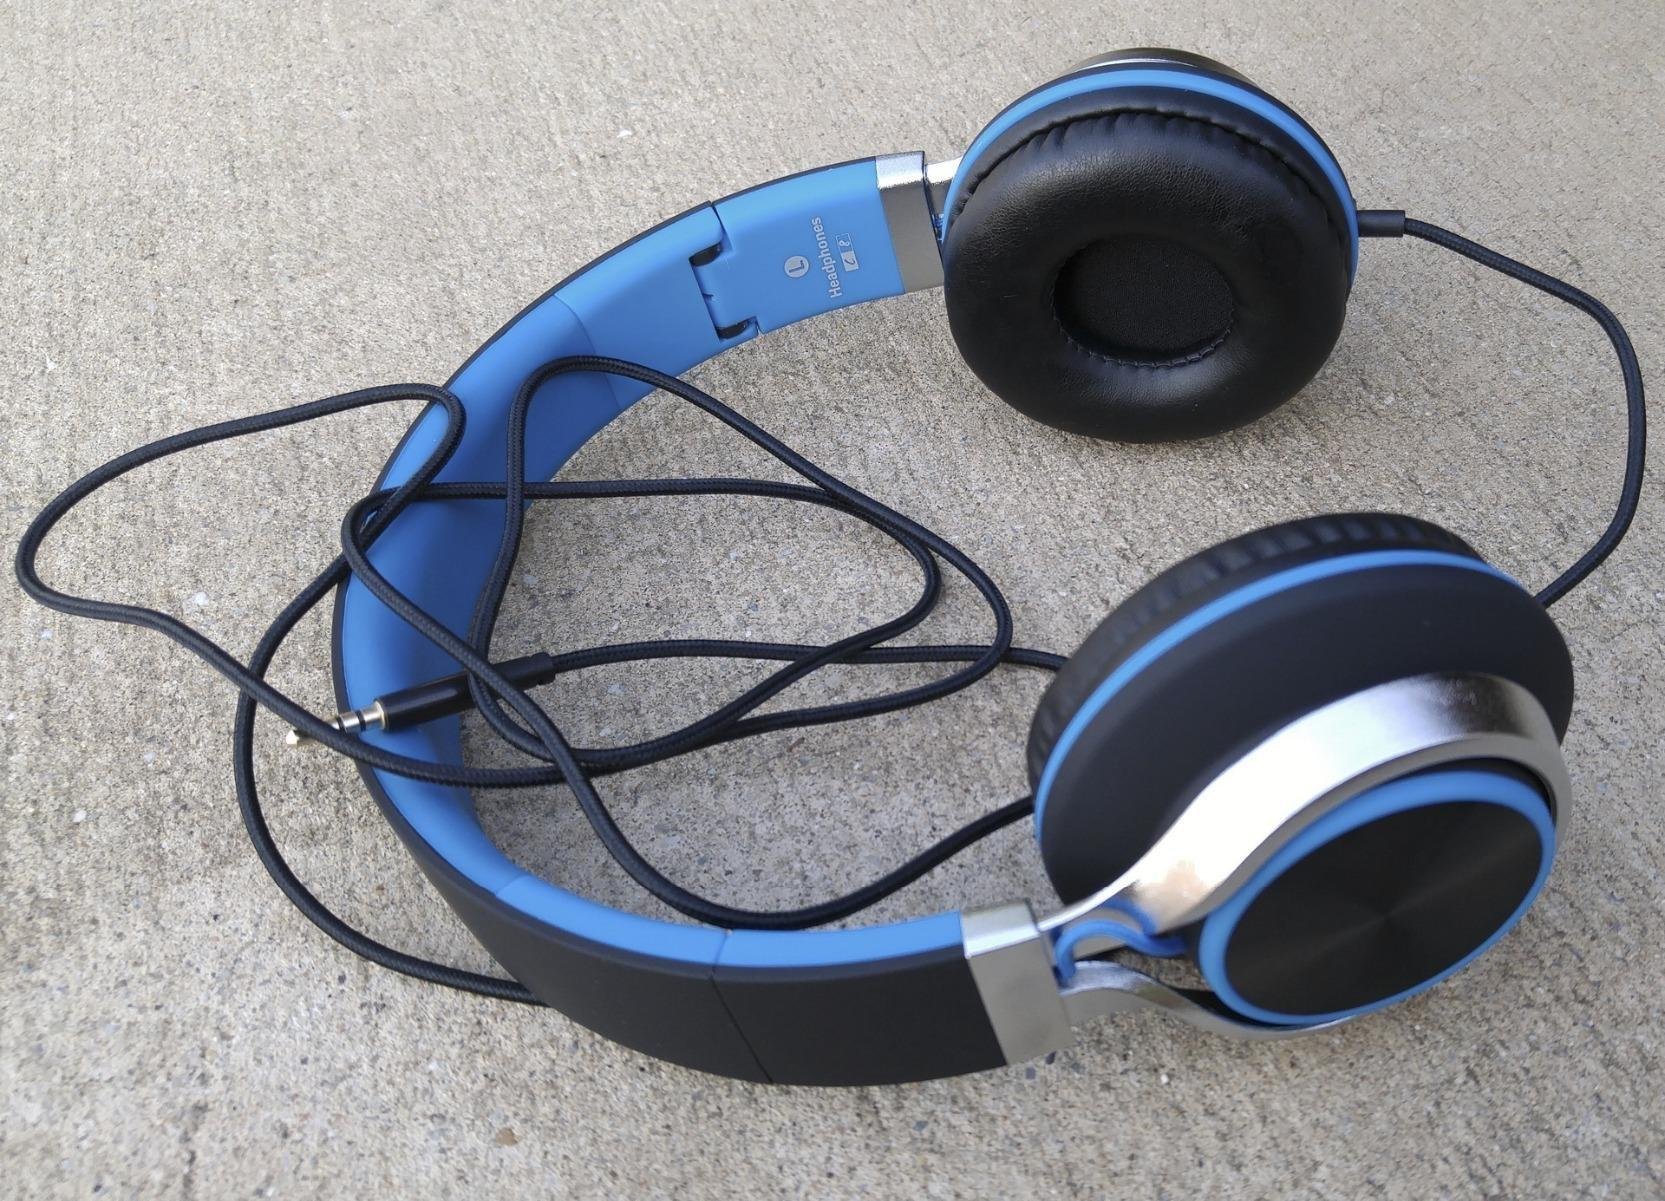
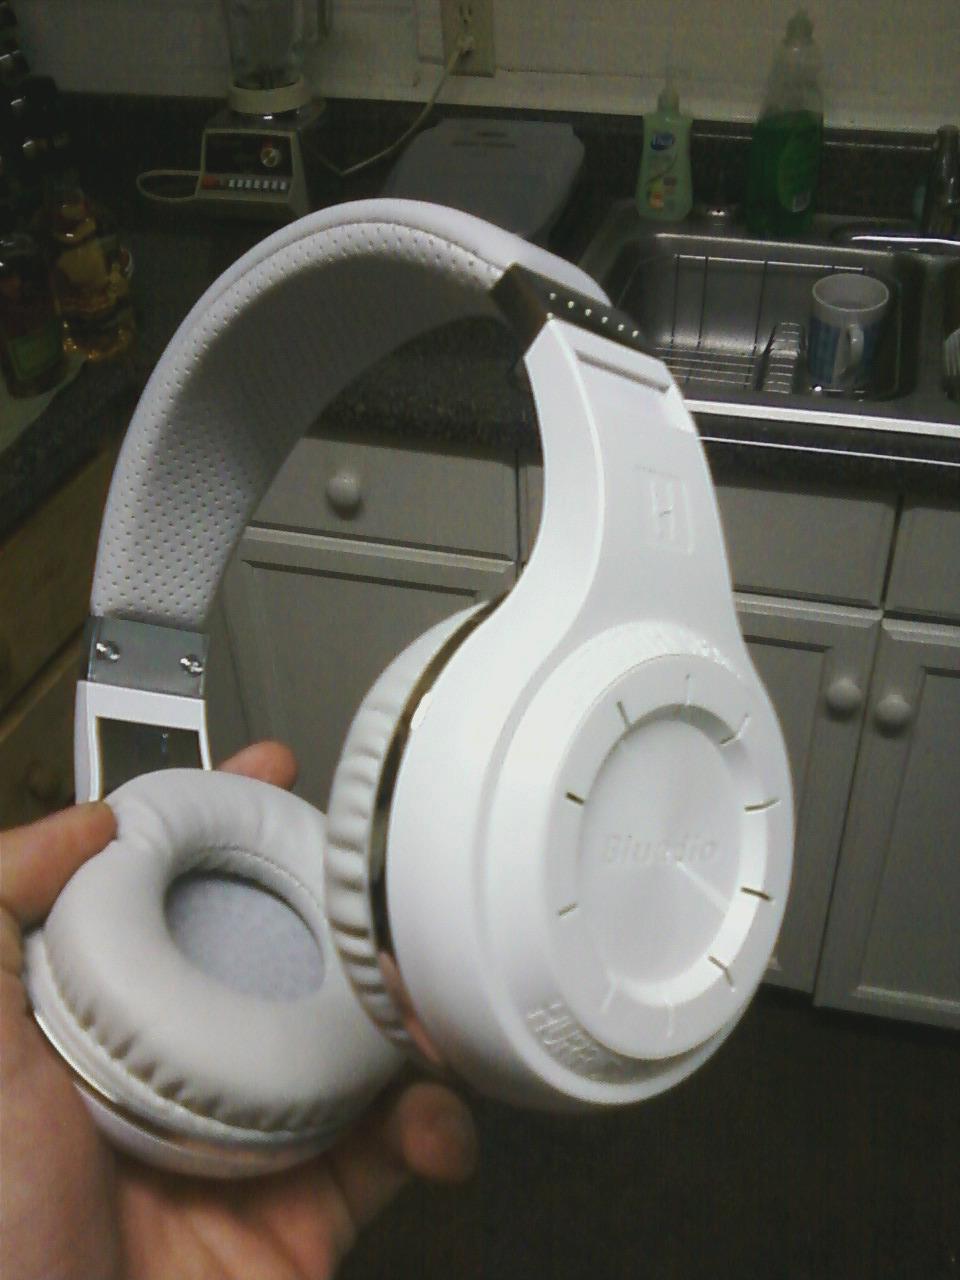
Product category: headphones
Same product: no